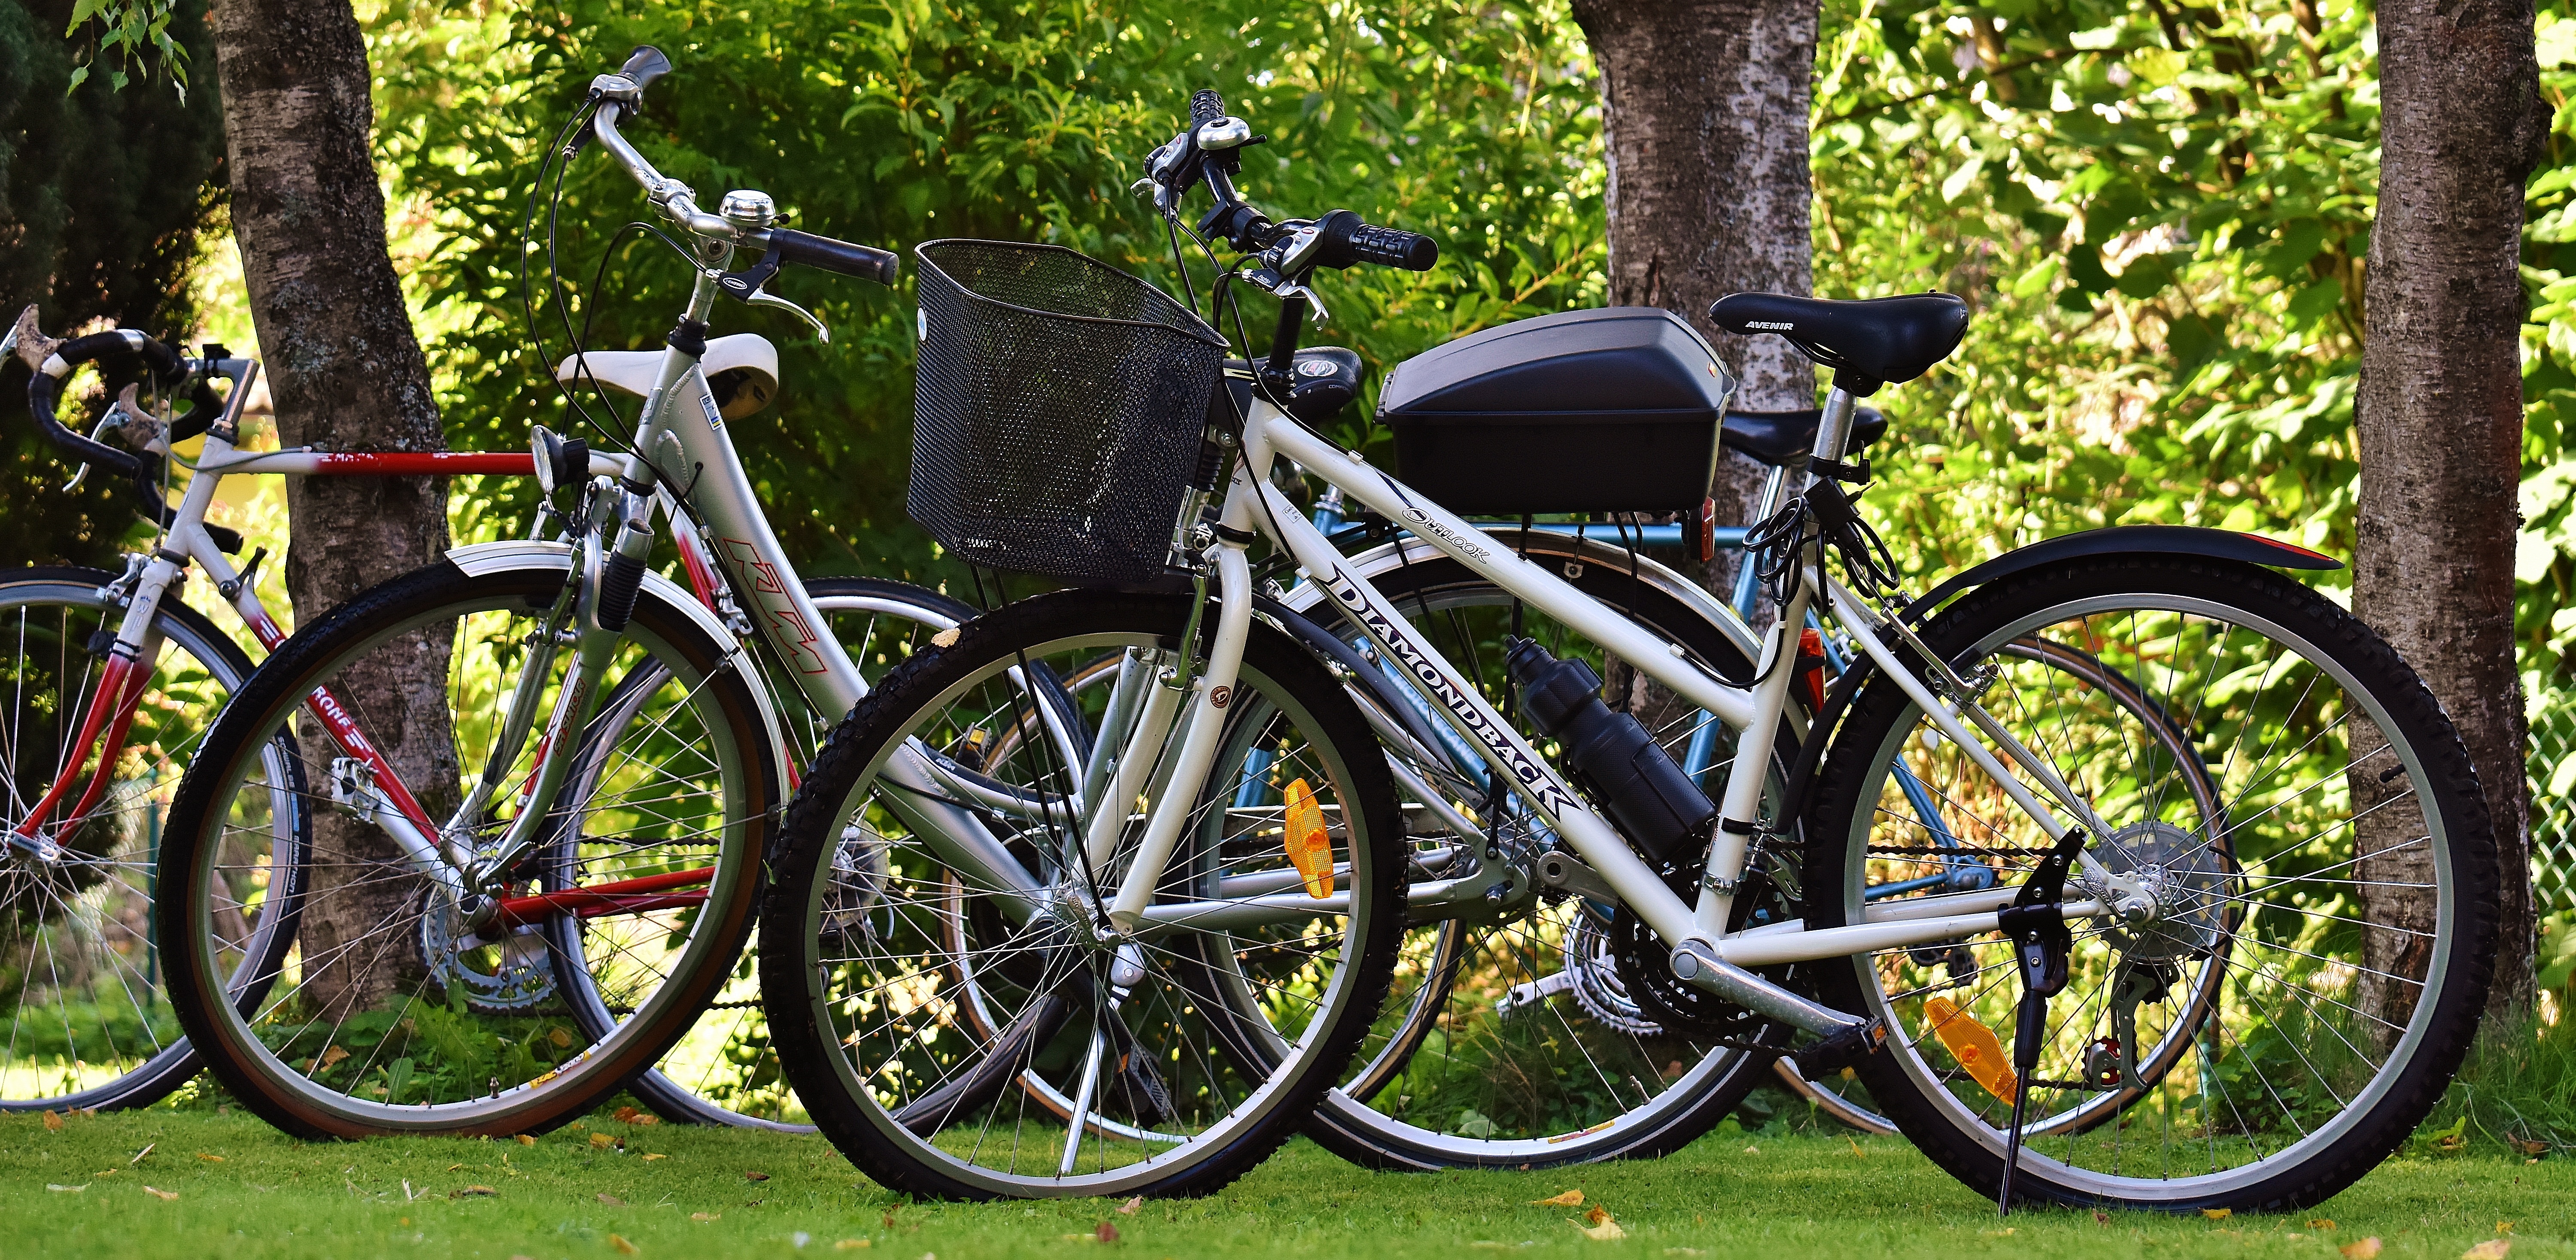
nature, sport, meadow, wheel, bicycle, bike, environment, vehicle, leisure, healthy, cycle, sports equipment, mountain bike, cycling, bicycles, wheels, locomotion, more, two wheeled vehicle, mountain biking, bicycle tour, bike ride, road cycling, land vehicle, cyclo cross bicycle, road bicycle, racing bicycle, hybrid bicycle